Tom Thumb (film)

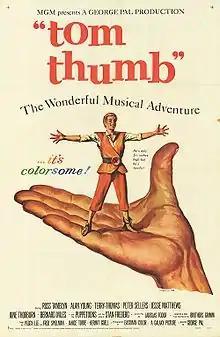
Theatrical release poster by Reynold Brown

Tom Thumb (stylised as tom thumb) is a 1958 British musical fantasy film produced and directed by George Pal, and released by MGM. The film, based on the fairy tale "Thumbling" by the Brothers Grimm, is about a tiny youth who manages to outwit two thieves determined to make a fortune from him.